Trichinopoly District

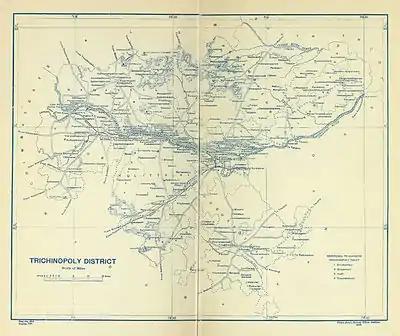
A map of Trichinopoly district in 1907

Stone Age implements discovered in Trichinopoly district indicate that it might have been inhabited as early as the 3rd millennium BC. During the Sangam Age, Trichinopoly was the site of Uraiyur, the Early Chola capital. At about the same time, the western part of the district was under the rule of the Cheras under whom Musiri flourished as an important riverine port indulging in trade with Rome and Egypt. Trichinopoly was a part of the kingdom of the Pallavas who laid the foundation of the Rockfort Uchchi Pillaiyar temple and left their marks in the numerous other temples in and around Trichy town. After the demise of the Pallavas, the district was ruled by the Medieval and Later Cholas, Later Pandyas, Delhi Sultanate, Madurai Sultanate and the Vijayanagar kingdom. The city of Trichy served as a capital of the Madurai Nayaks who succeeded the Vijayanagar kingdom. After the Madurai Nayak kingdom fell in 1736, Trichinopoly was occupied for short periods by Chanda Sahib of the Carnatic, the Thanjavur Marathas (see siege of Trichinopoly), the French East India Company and Tipu Sultan of Mysore before it was finally conquered by the British East India Company and made a district of Madras Presidency in 1801. Trichinopoly was an important British stronghold during the Carnatic Wars and a number of skirmishes were fought there.